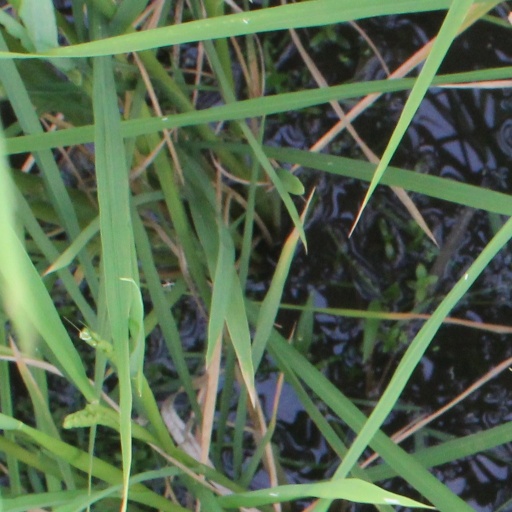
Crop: rice